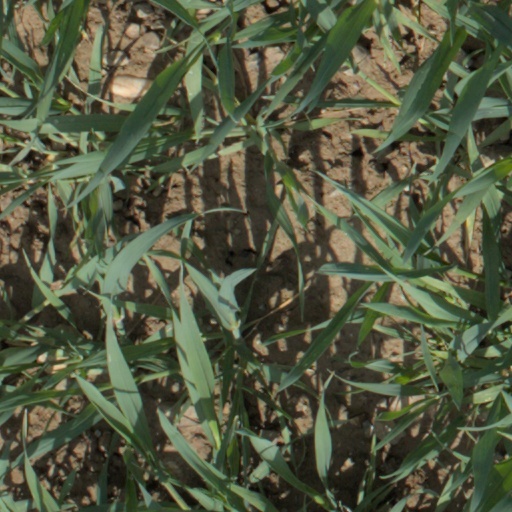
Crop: wheat